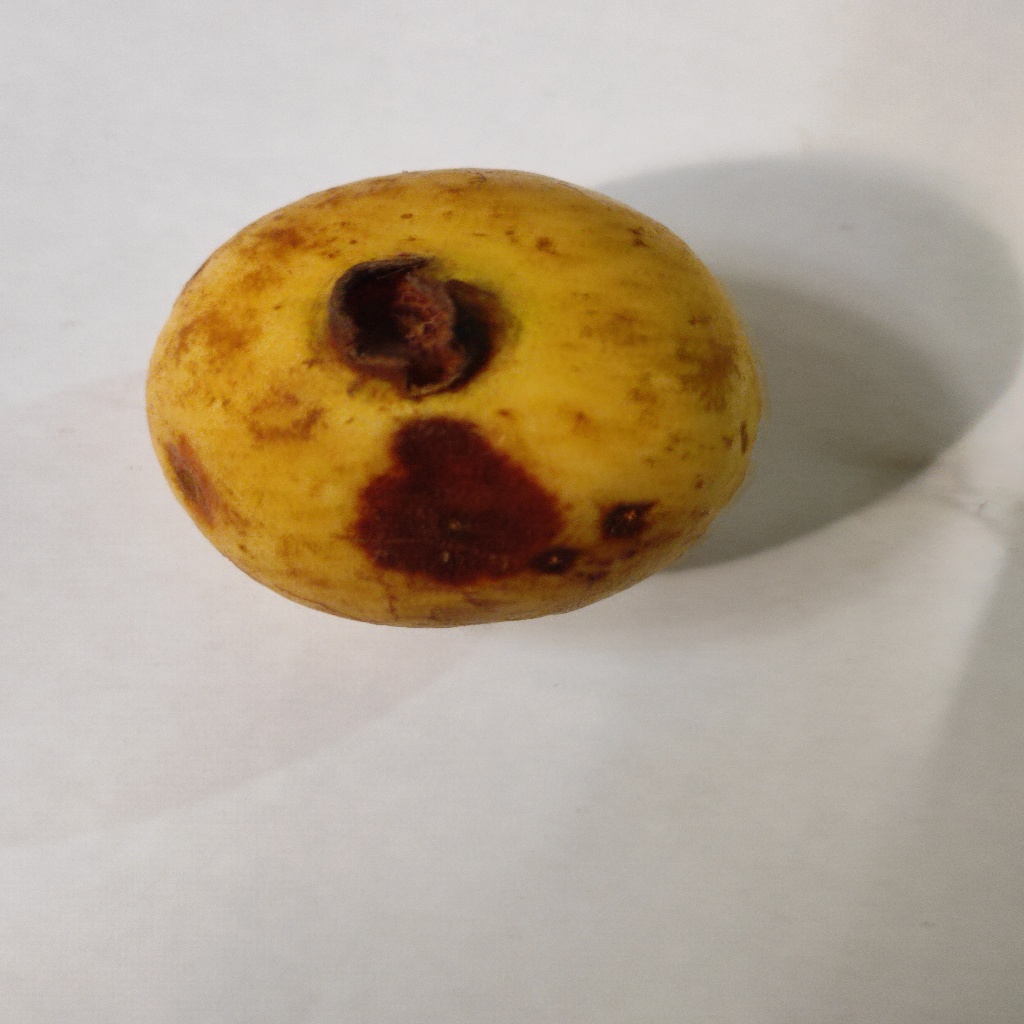
Crop: guava
Quality class: Defect